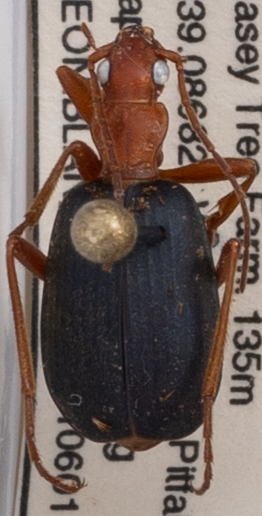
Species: Brachinus fumans
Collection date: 2021-06-01
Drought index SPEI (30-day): -0.656
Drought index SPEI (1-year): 0.32
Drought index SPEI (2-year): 0.348